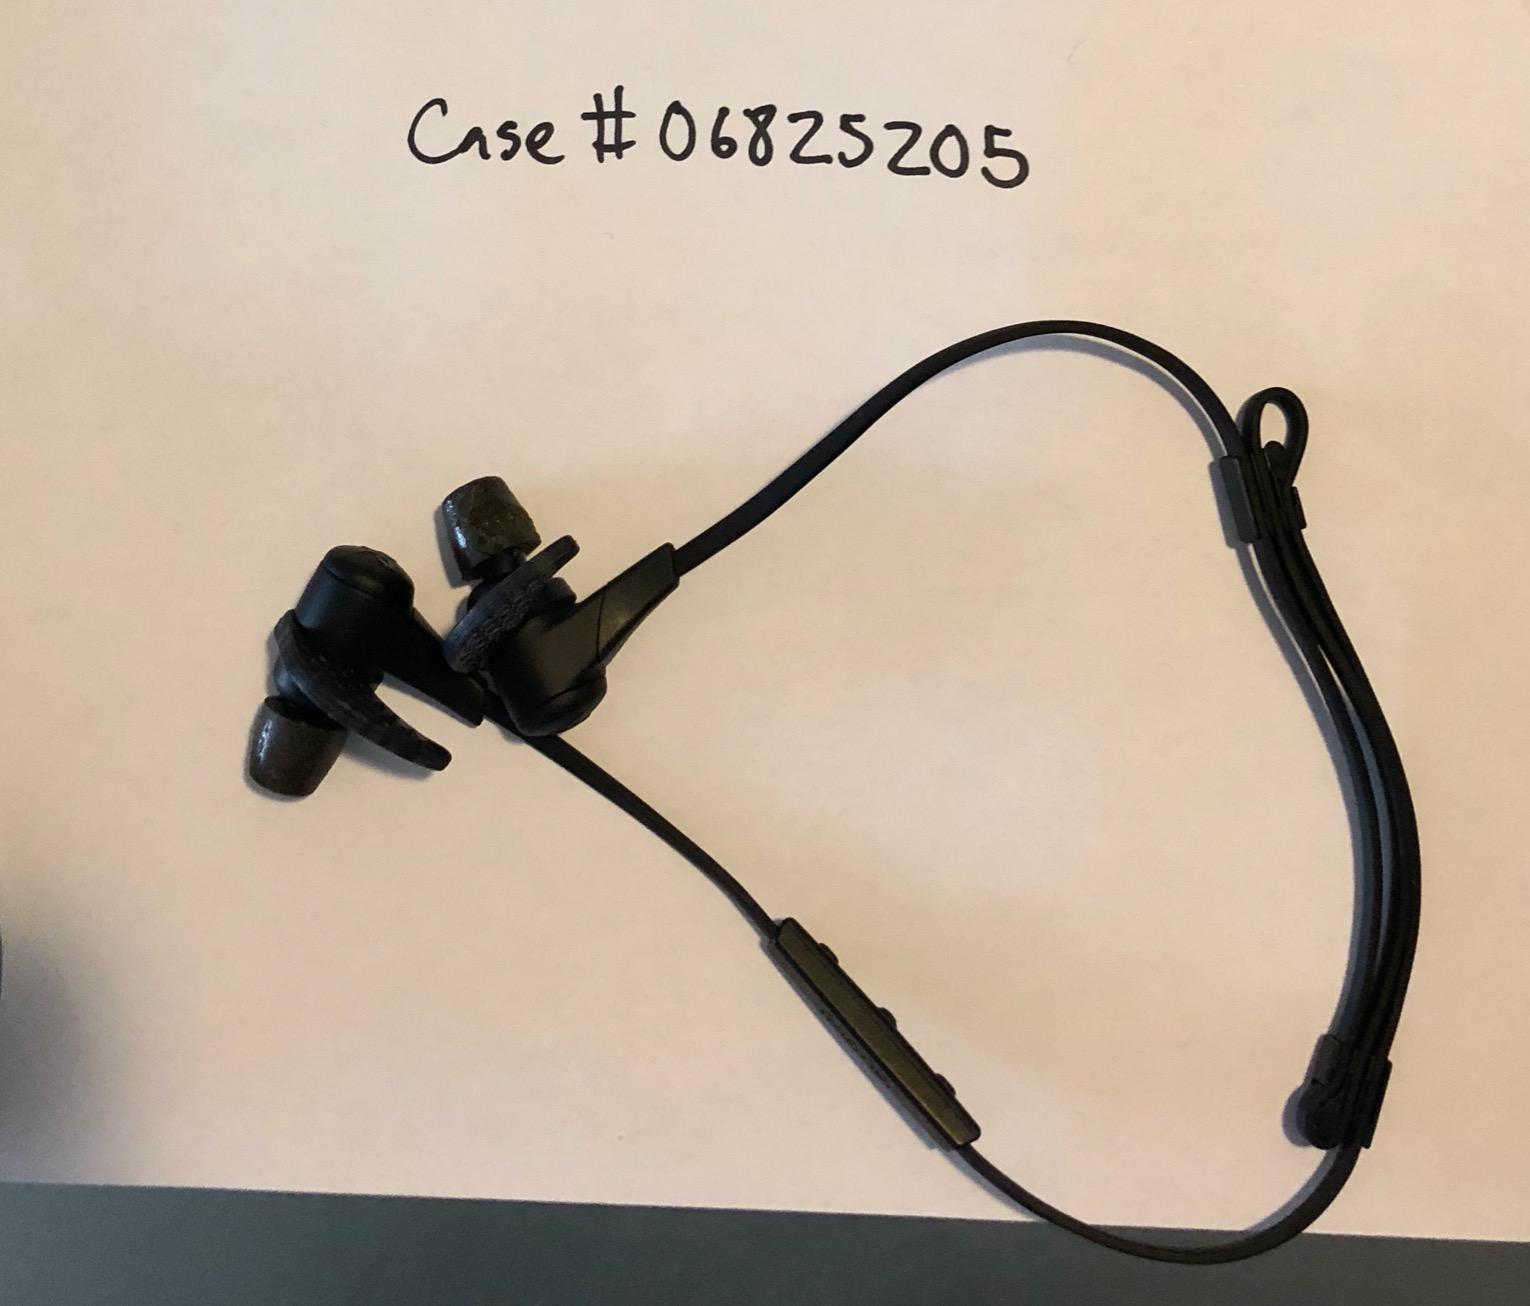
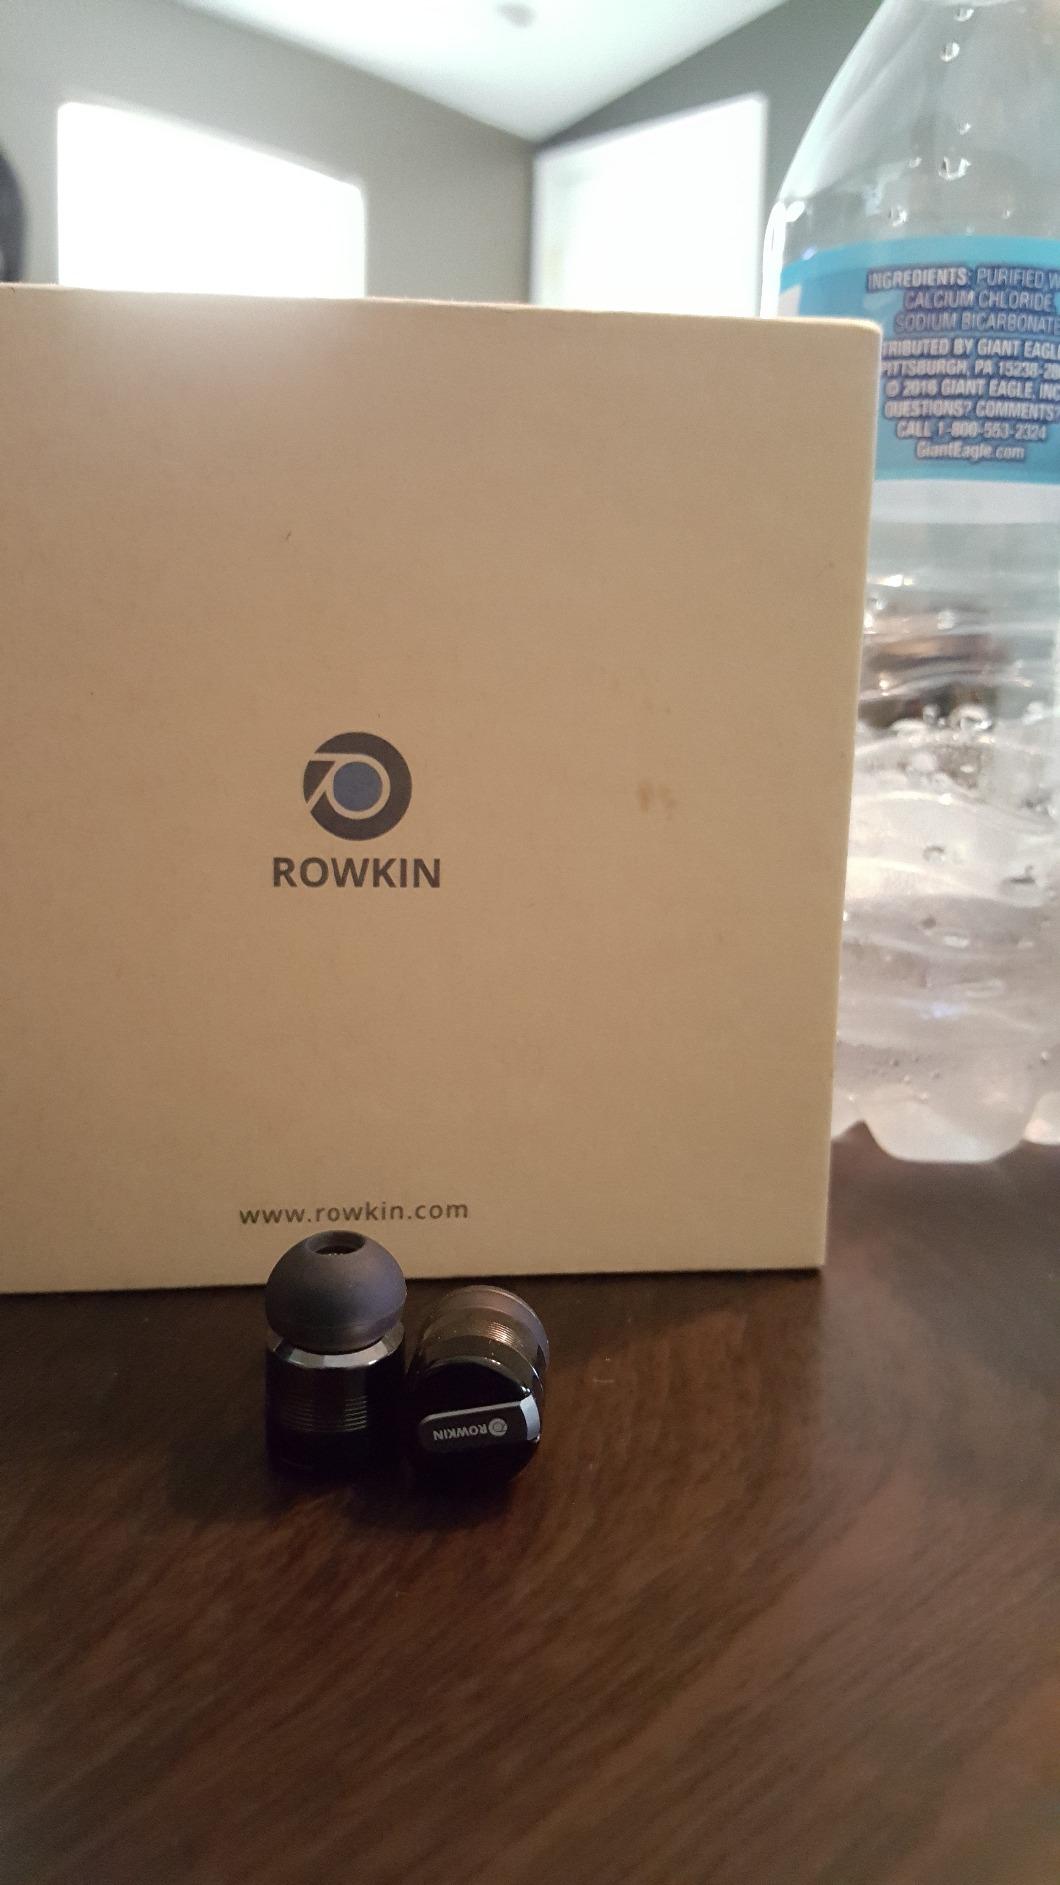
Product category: headphones
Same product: no